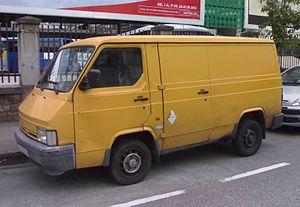
La gamme de fourgons Alfa Romeo A12/F12, tout comme le petit frère A11/F11, a remplacé la gamme précédente Alfa Romeo Romeo à partir de 1967. La gamme restera au catalogue jusqu'en 1983, date à laquelle seul l'Alfa Romeo AR6 restera en fabrication.